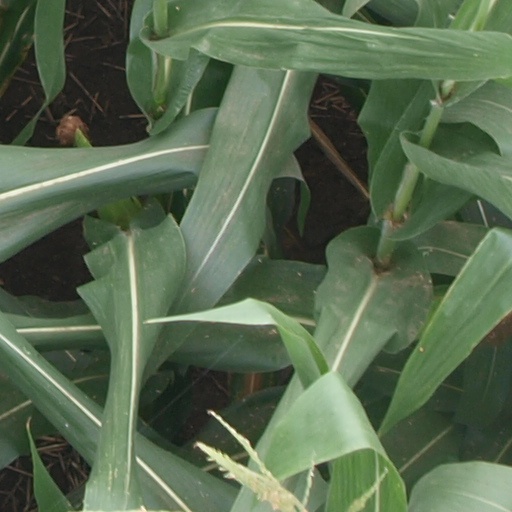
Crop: maize; corn